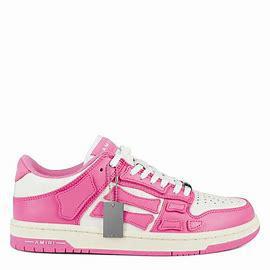
Brand: Amiri
Model: Skel Top